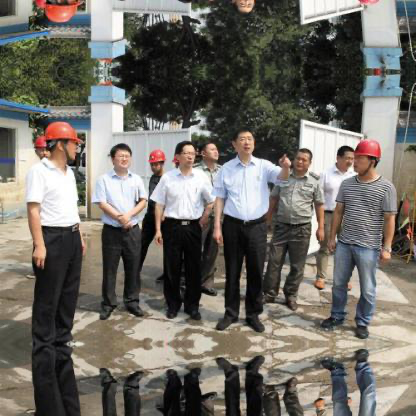
Objects in the image:
label: helmet
label: helmet
label: helmet
label: helmet
label: head
label: head
label: head
label: head
label: head
label: head
label: helmet
label: helmet
label: head
label: head
label: head